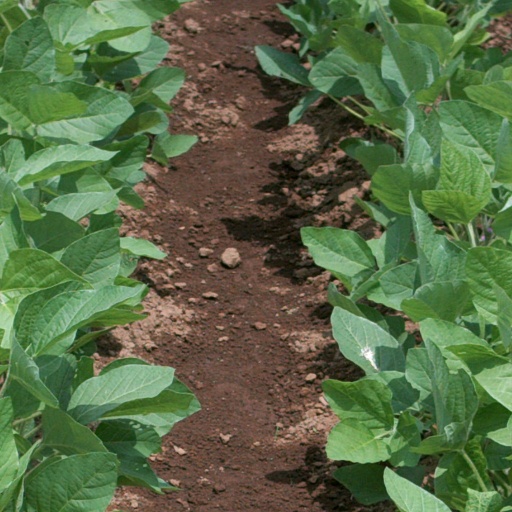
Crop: soybean